Red Orchestra: Ostfront 41–45

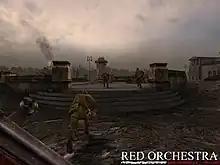
"Red Orchestra" gameplay

"Red Orchestra" concentrates mostly on the multiplayer aspect of the game, although there is a singleplayer "Practice" mode available. "Red Orchestra: Ostfront 41–45" features an advanced ballistics system for both small arms and tank rounds – incorporating bullet drop, flight time, and tanks with more realistic armor properties than most games (featuring: penetration and deflection, in relation to range and projectile trajectory angle). The player's movements are realistically modeled, giving them the ability to lie and move prone, sprint (while standing or crouching) and to deploy machine guns on objects.